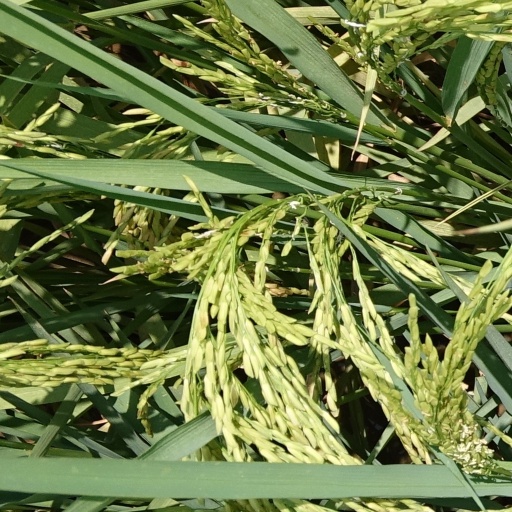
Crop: rice